High Street Bridge

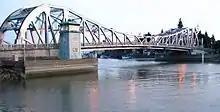
The bridge in 2003

The estuary was originally spanned by an iron swing bridge, completed in 1894 by the Harrison Bridge Company for $24,747. In May 1901, a fire destroyed the swing span and part of the approaches, which were rebuilt the following year. Three bridges were built by the federal government in 1901 at High Street (road), Park Street (road), and Fruitvale Avenue (combined road and rail) in exchange for permission and rights-of-way to dredge the channel between San Antonio Creek and San Leandro Bay.